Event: Nepal Earthquake
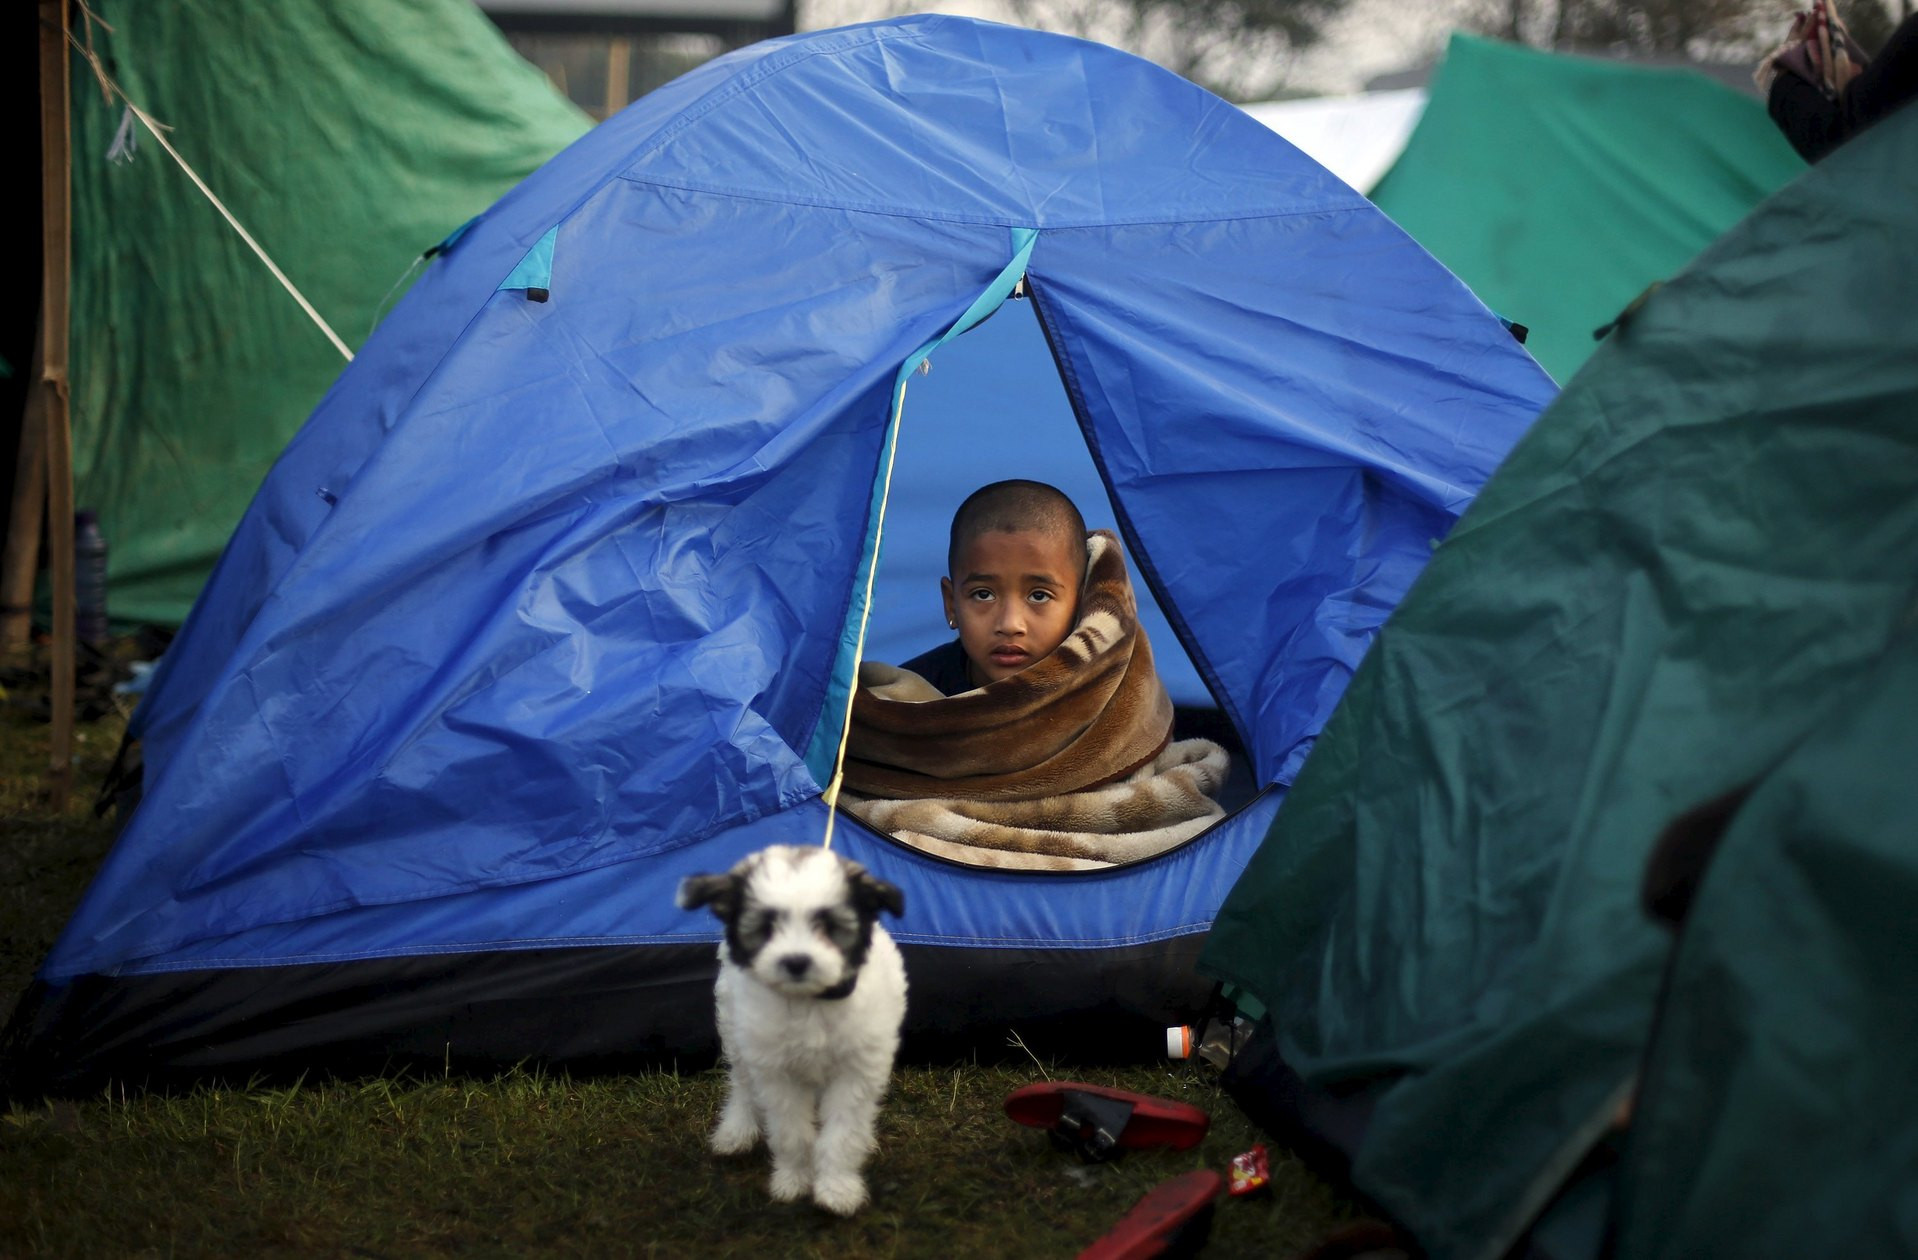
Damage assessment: no_damage